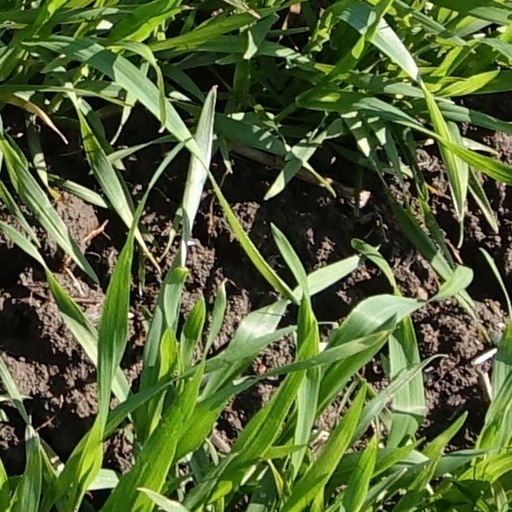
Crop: wheat